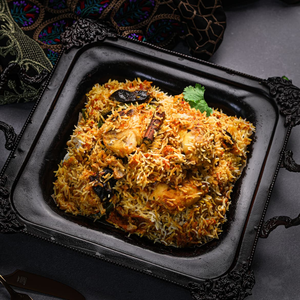
Dish: biryani